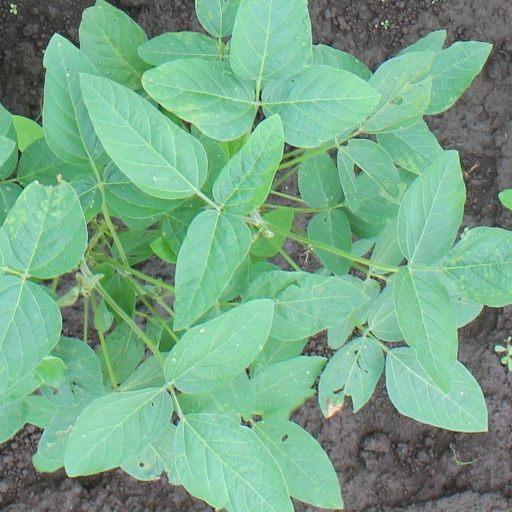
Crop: soybean